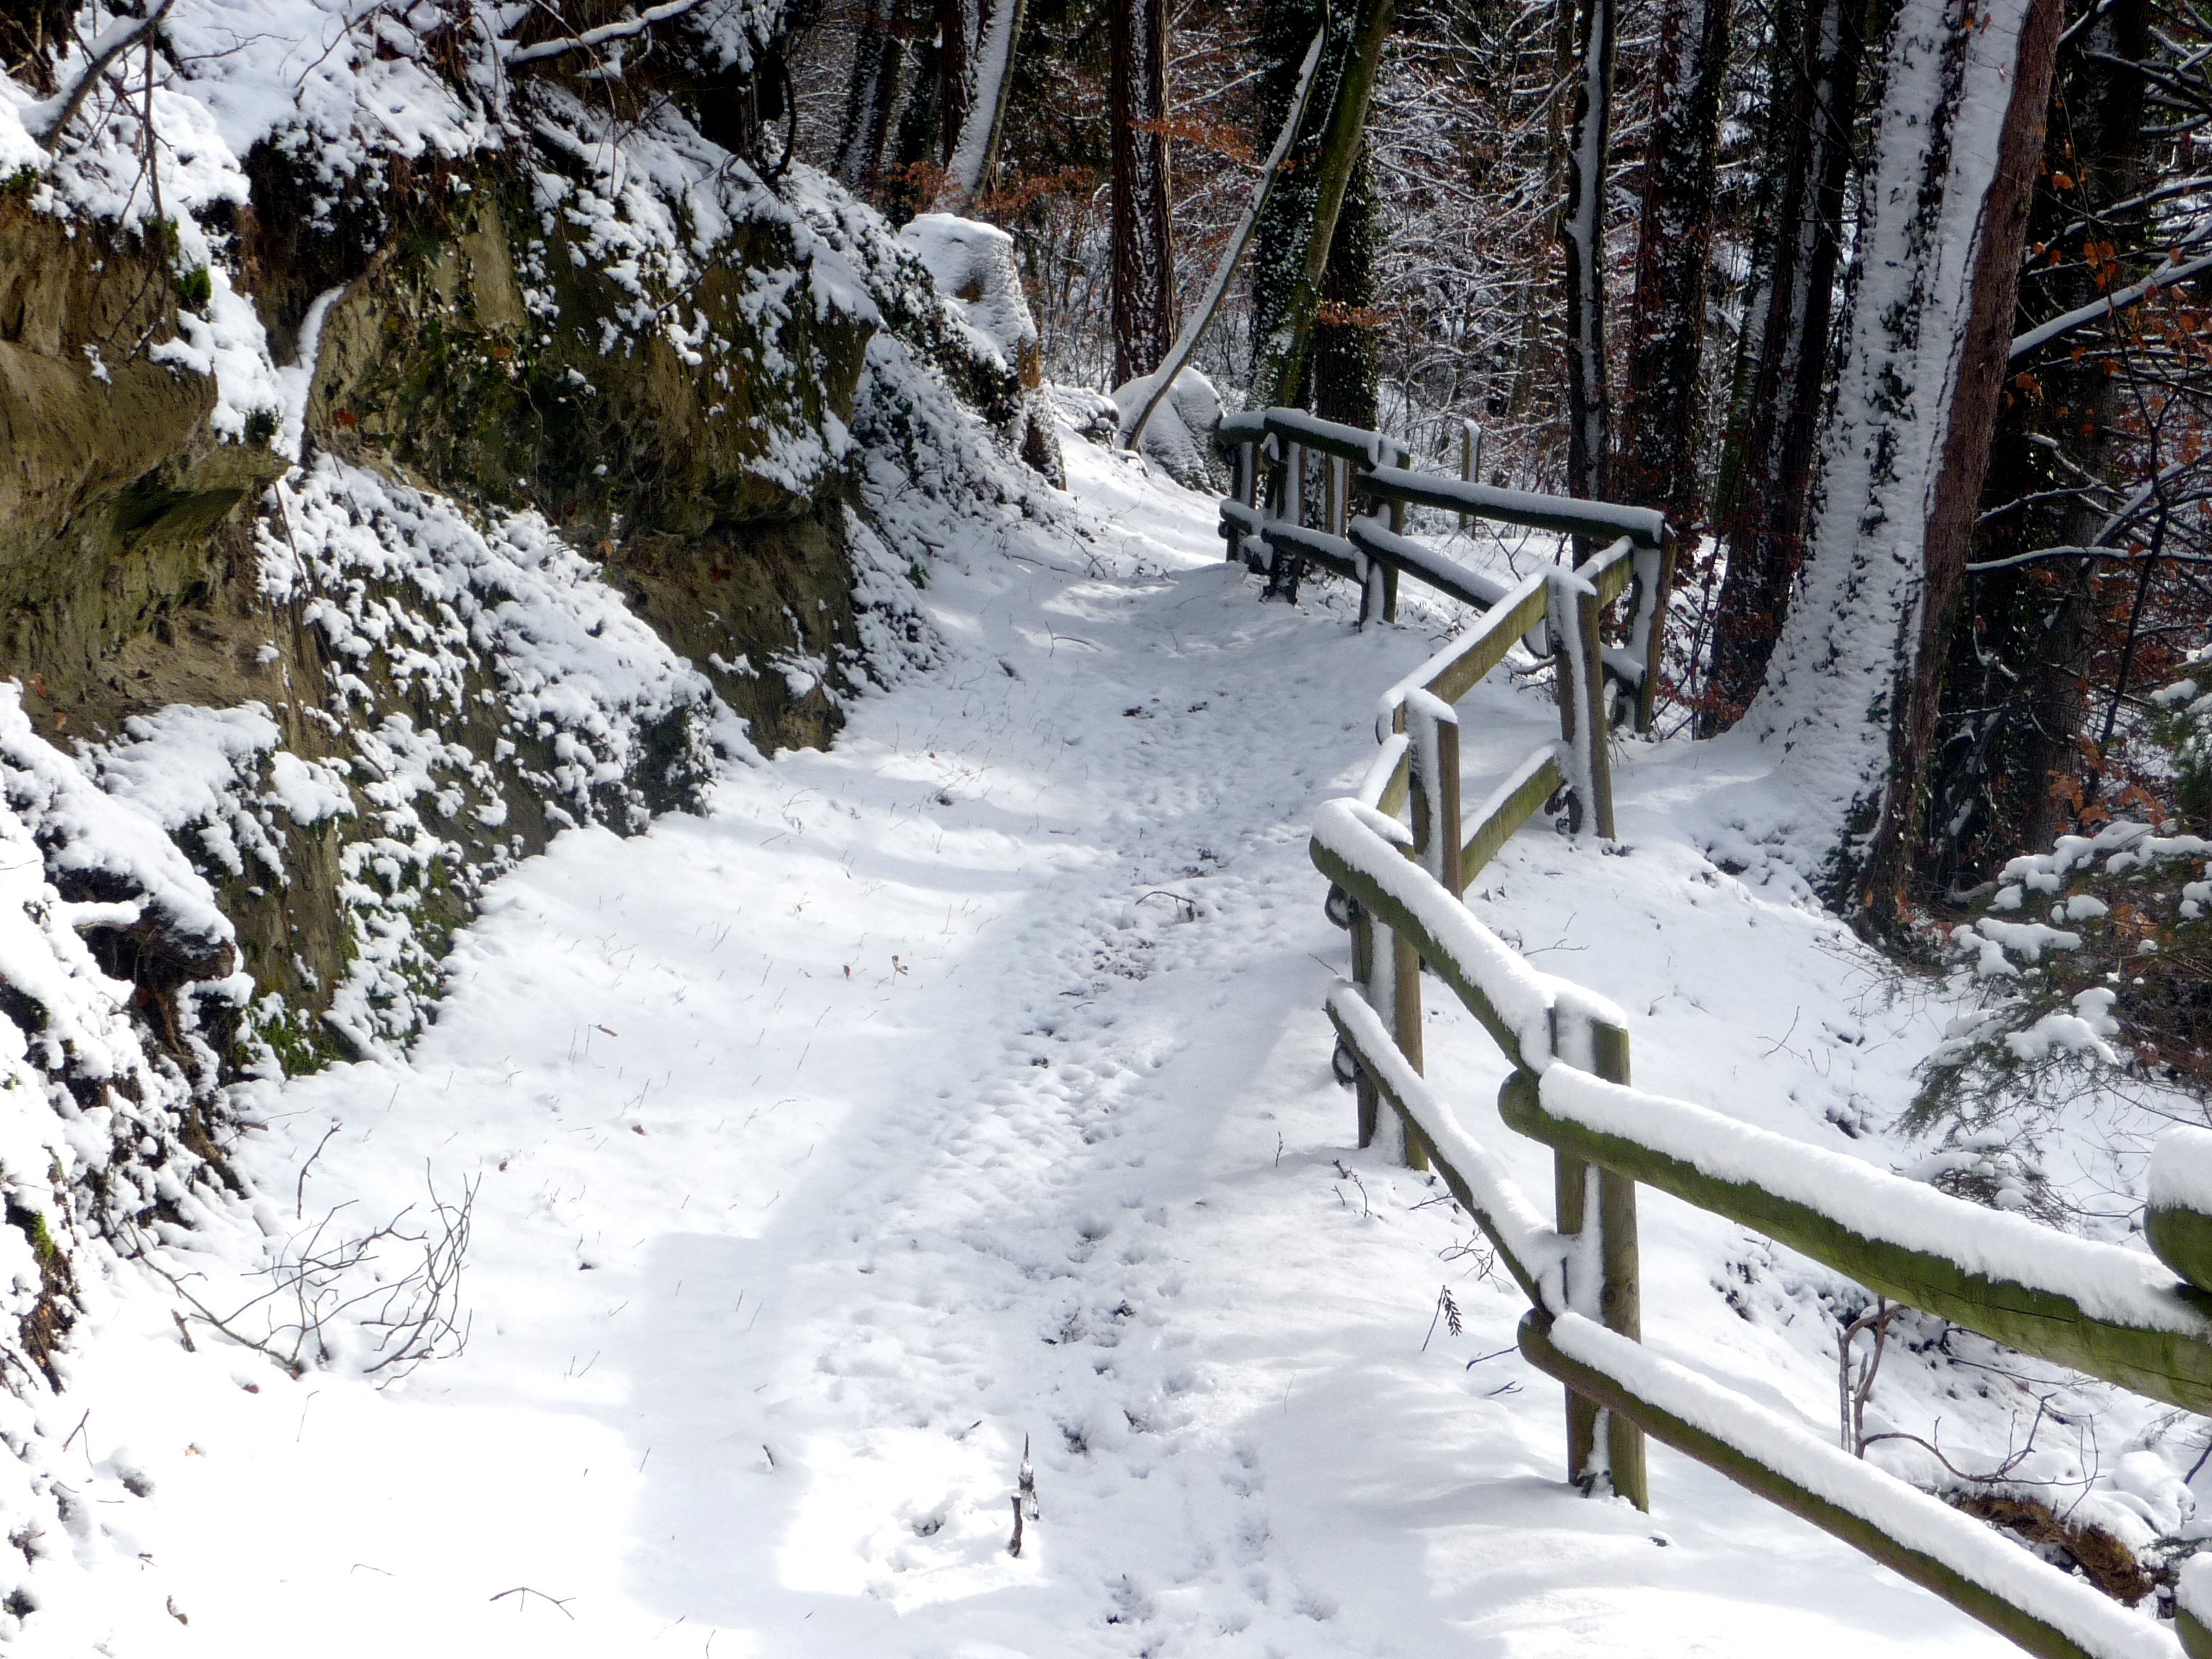
winter, snow, winter landscape, nature, trees, wood, december, path, barrier, cold, snowy landscape, white